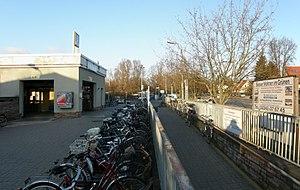
Hönow est une station de métro de Berlin, dont le nom fait référence a Hönow, quartier de Hoppegarten situé derrière la frontière de la ville. La station elle-même se trouve dans le quartier de Berlin-Hellersdorf. Inaugurée le 30 juin 1989, elle est le terminus à l'est de la ligne 5 d'Alexanderplatz.